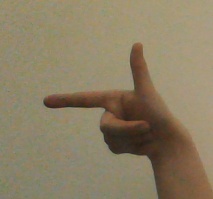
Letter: yaa